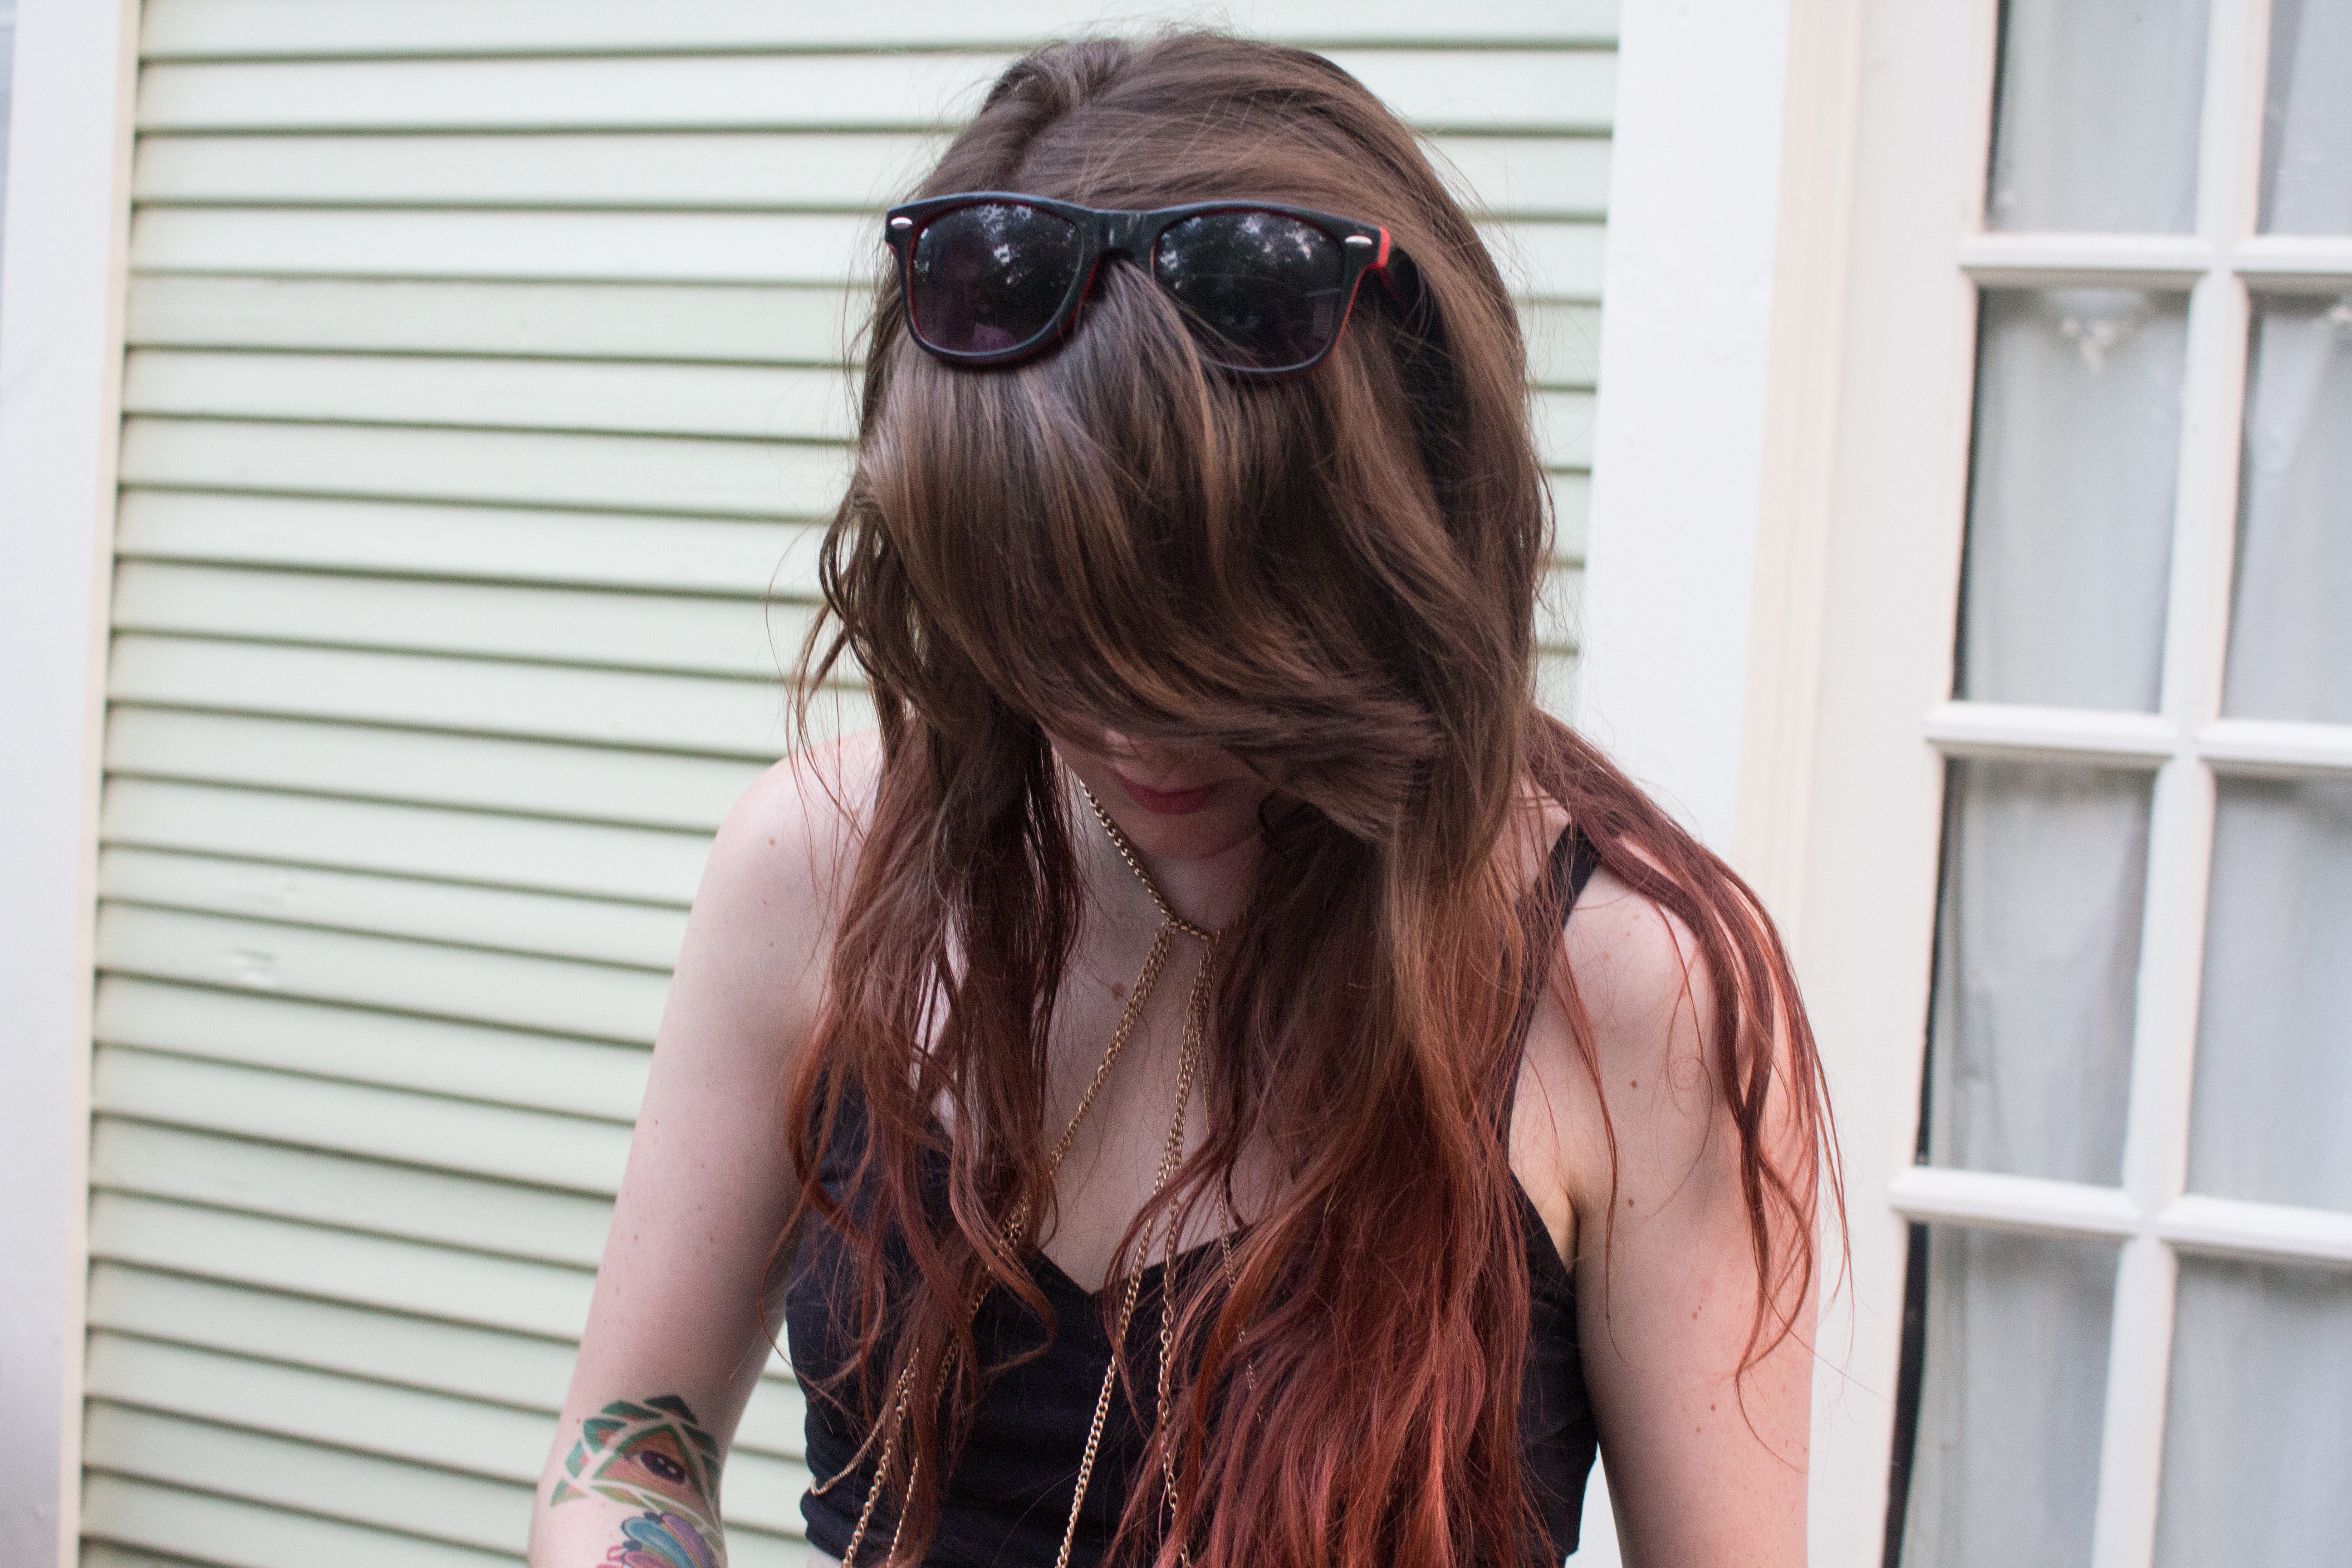
hair, spring, fashion, clothing, hairstyle, long hair, dress, eye, glasses, head, beauty, blond, photo shoot, brown hair